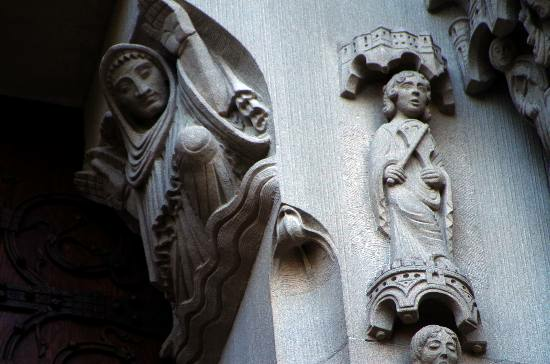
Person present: Yes